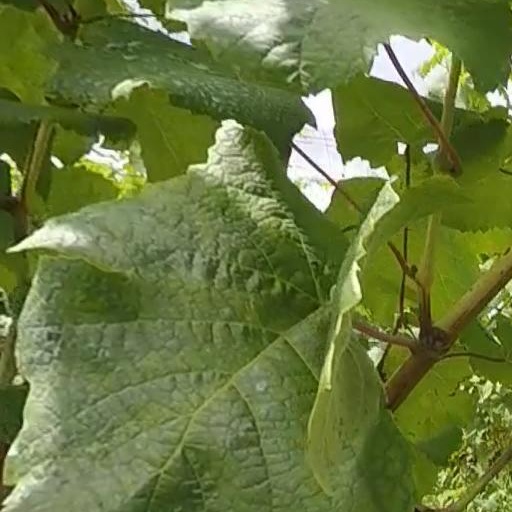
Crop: grape